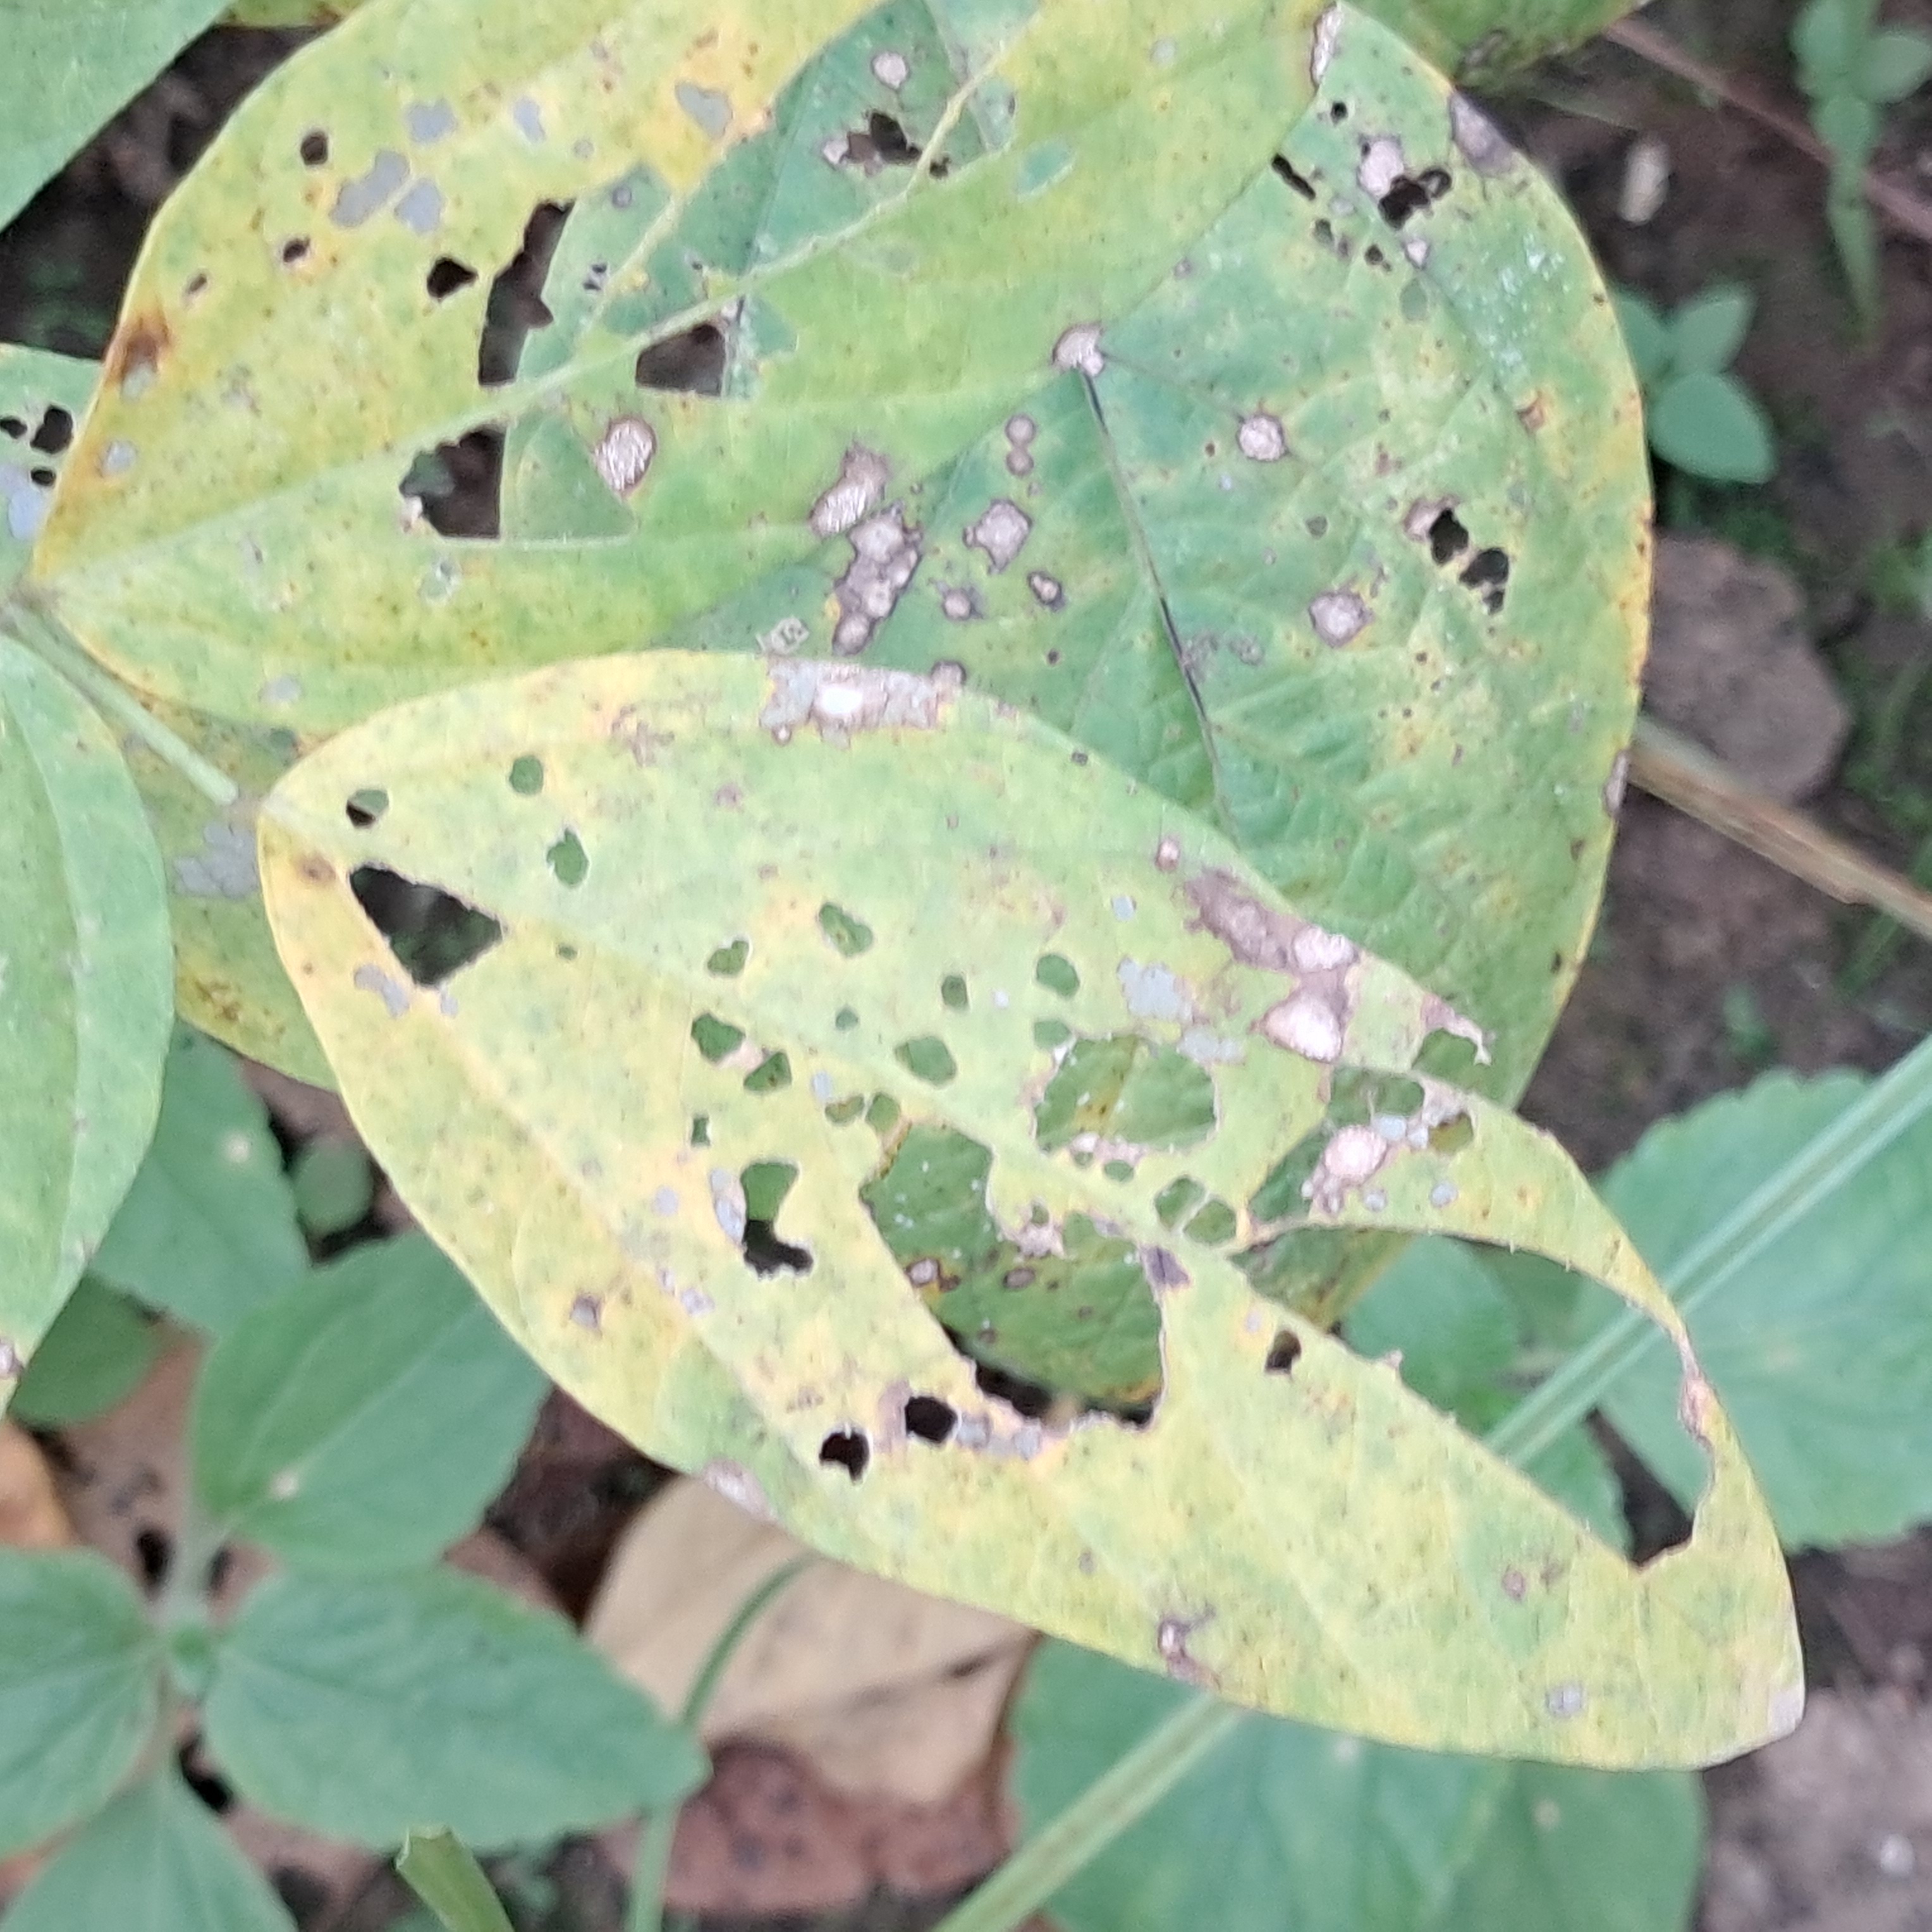
Label: Caterpillar_Semilooper_Pest